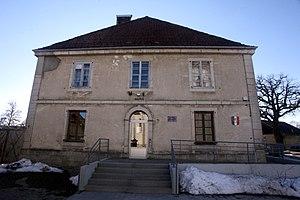
Mont-de-Laval est une commune française située dans le département du Doubs en région Bourgogne-Franche-Comté.